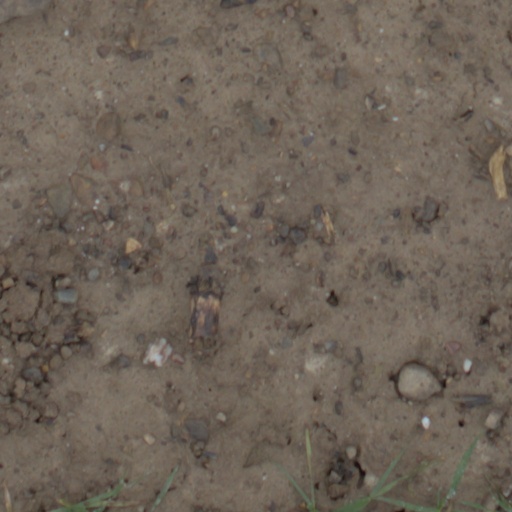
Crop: wheat